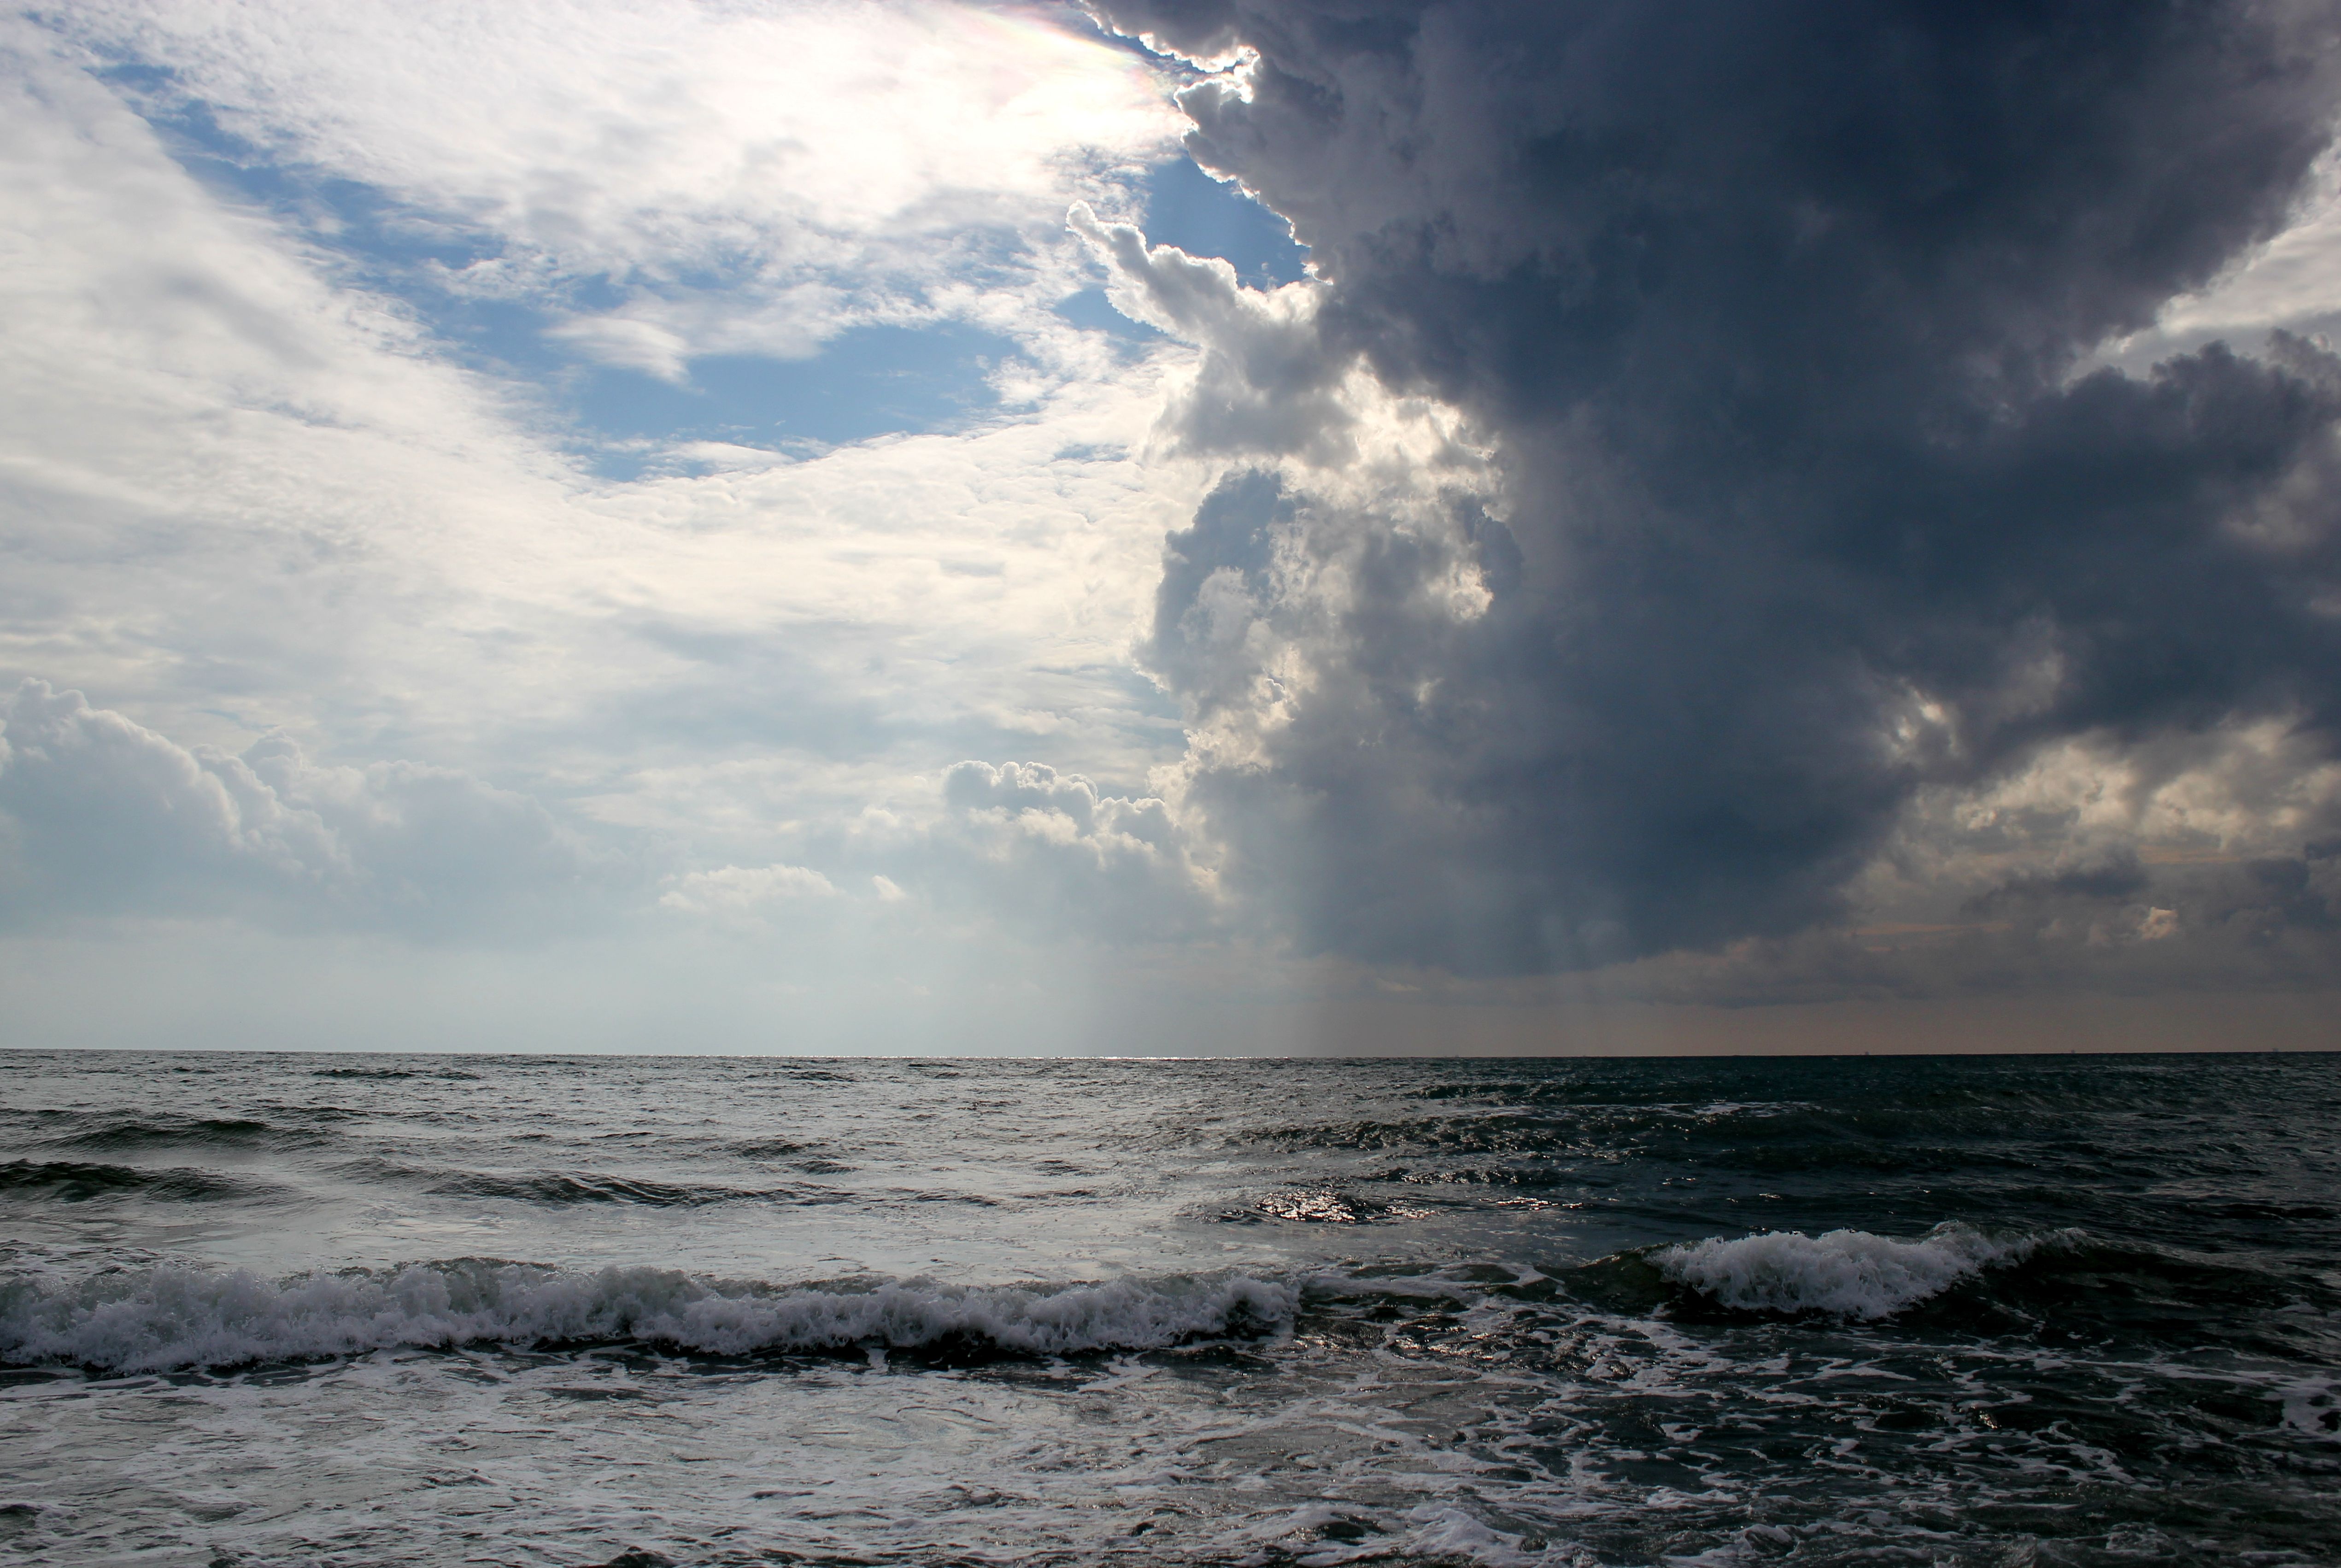
beach, sea, coast, ocean, horizon, cloud, sky, sunset, sunlight, morning, shore, wave, wind, atmosphere, dusk, weather, storm, body of water, colors, clouds sky, meteorological phenomenon, wind wave